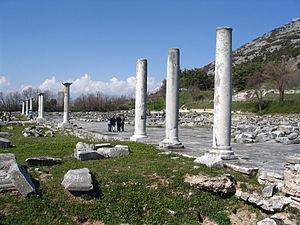
Philippes est une ville antique de Macédoine orientale, fondée par Philippe II en 356 av. J.-C. sur la récente colonie thasienne de Crénidès, abandonnée au XIVᵉ siècle après la conquête ottomane et qui est aujourd'hui un village de 894 habitants du nome de Kavala en Grèce. Étape importante de la via Egnatia mais ville toujours restée de taille modeste, Philippes occupe une place privilégiée dans l'histoire en raison de deux événements majeurs : la bataille de Philippes, qui débouche sur la victoire des héritiers de Jules César sous ses murs en octobre 42 av. J.-C., et surtout la prédication paulinienne en 49 ou 50, qui aboutira à la rédaction de l'Épître aux Philippiens, un texte qui fait partie du Nouveau Testament : le statut de « fondation apostolique » qu'elle lui confère est probablement à l'origine de la fortune de la ville dans l'Antiquité tardive, et lui vaut de nos jours un tourisme religieux non négligeable.